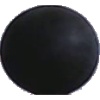
Label: Grape Blue 1